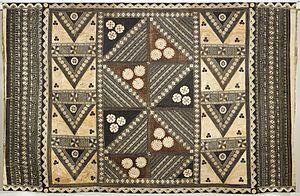
Le tapa est un tissu d'écorce, une étoffe végétale obtenue par la technique de l'écorce battue, fabriquée dans les îles du Pacifique.
Masi est le nom donné aux îles Fidji à des vêtements cérémoniaux tirés du mûrier à papier, auquel est également donné ce nom.